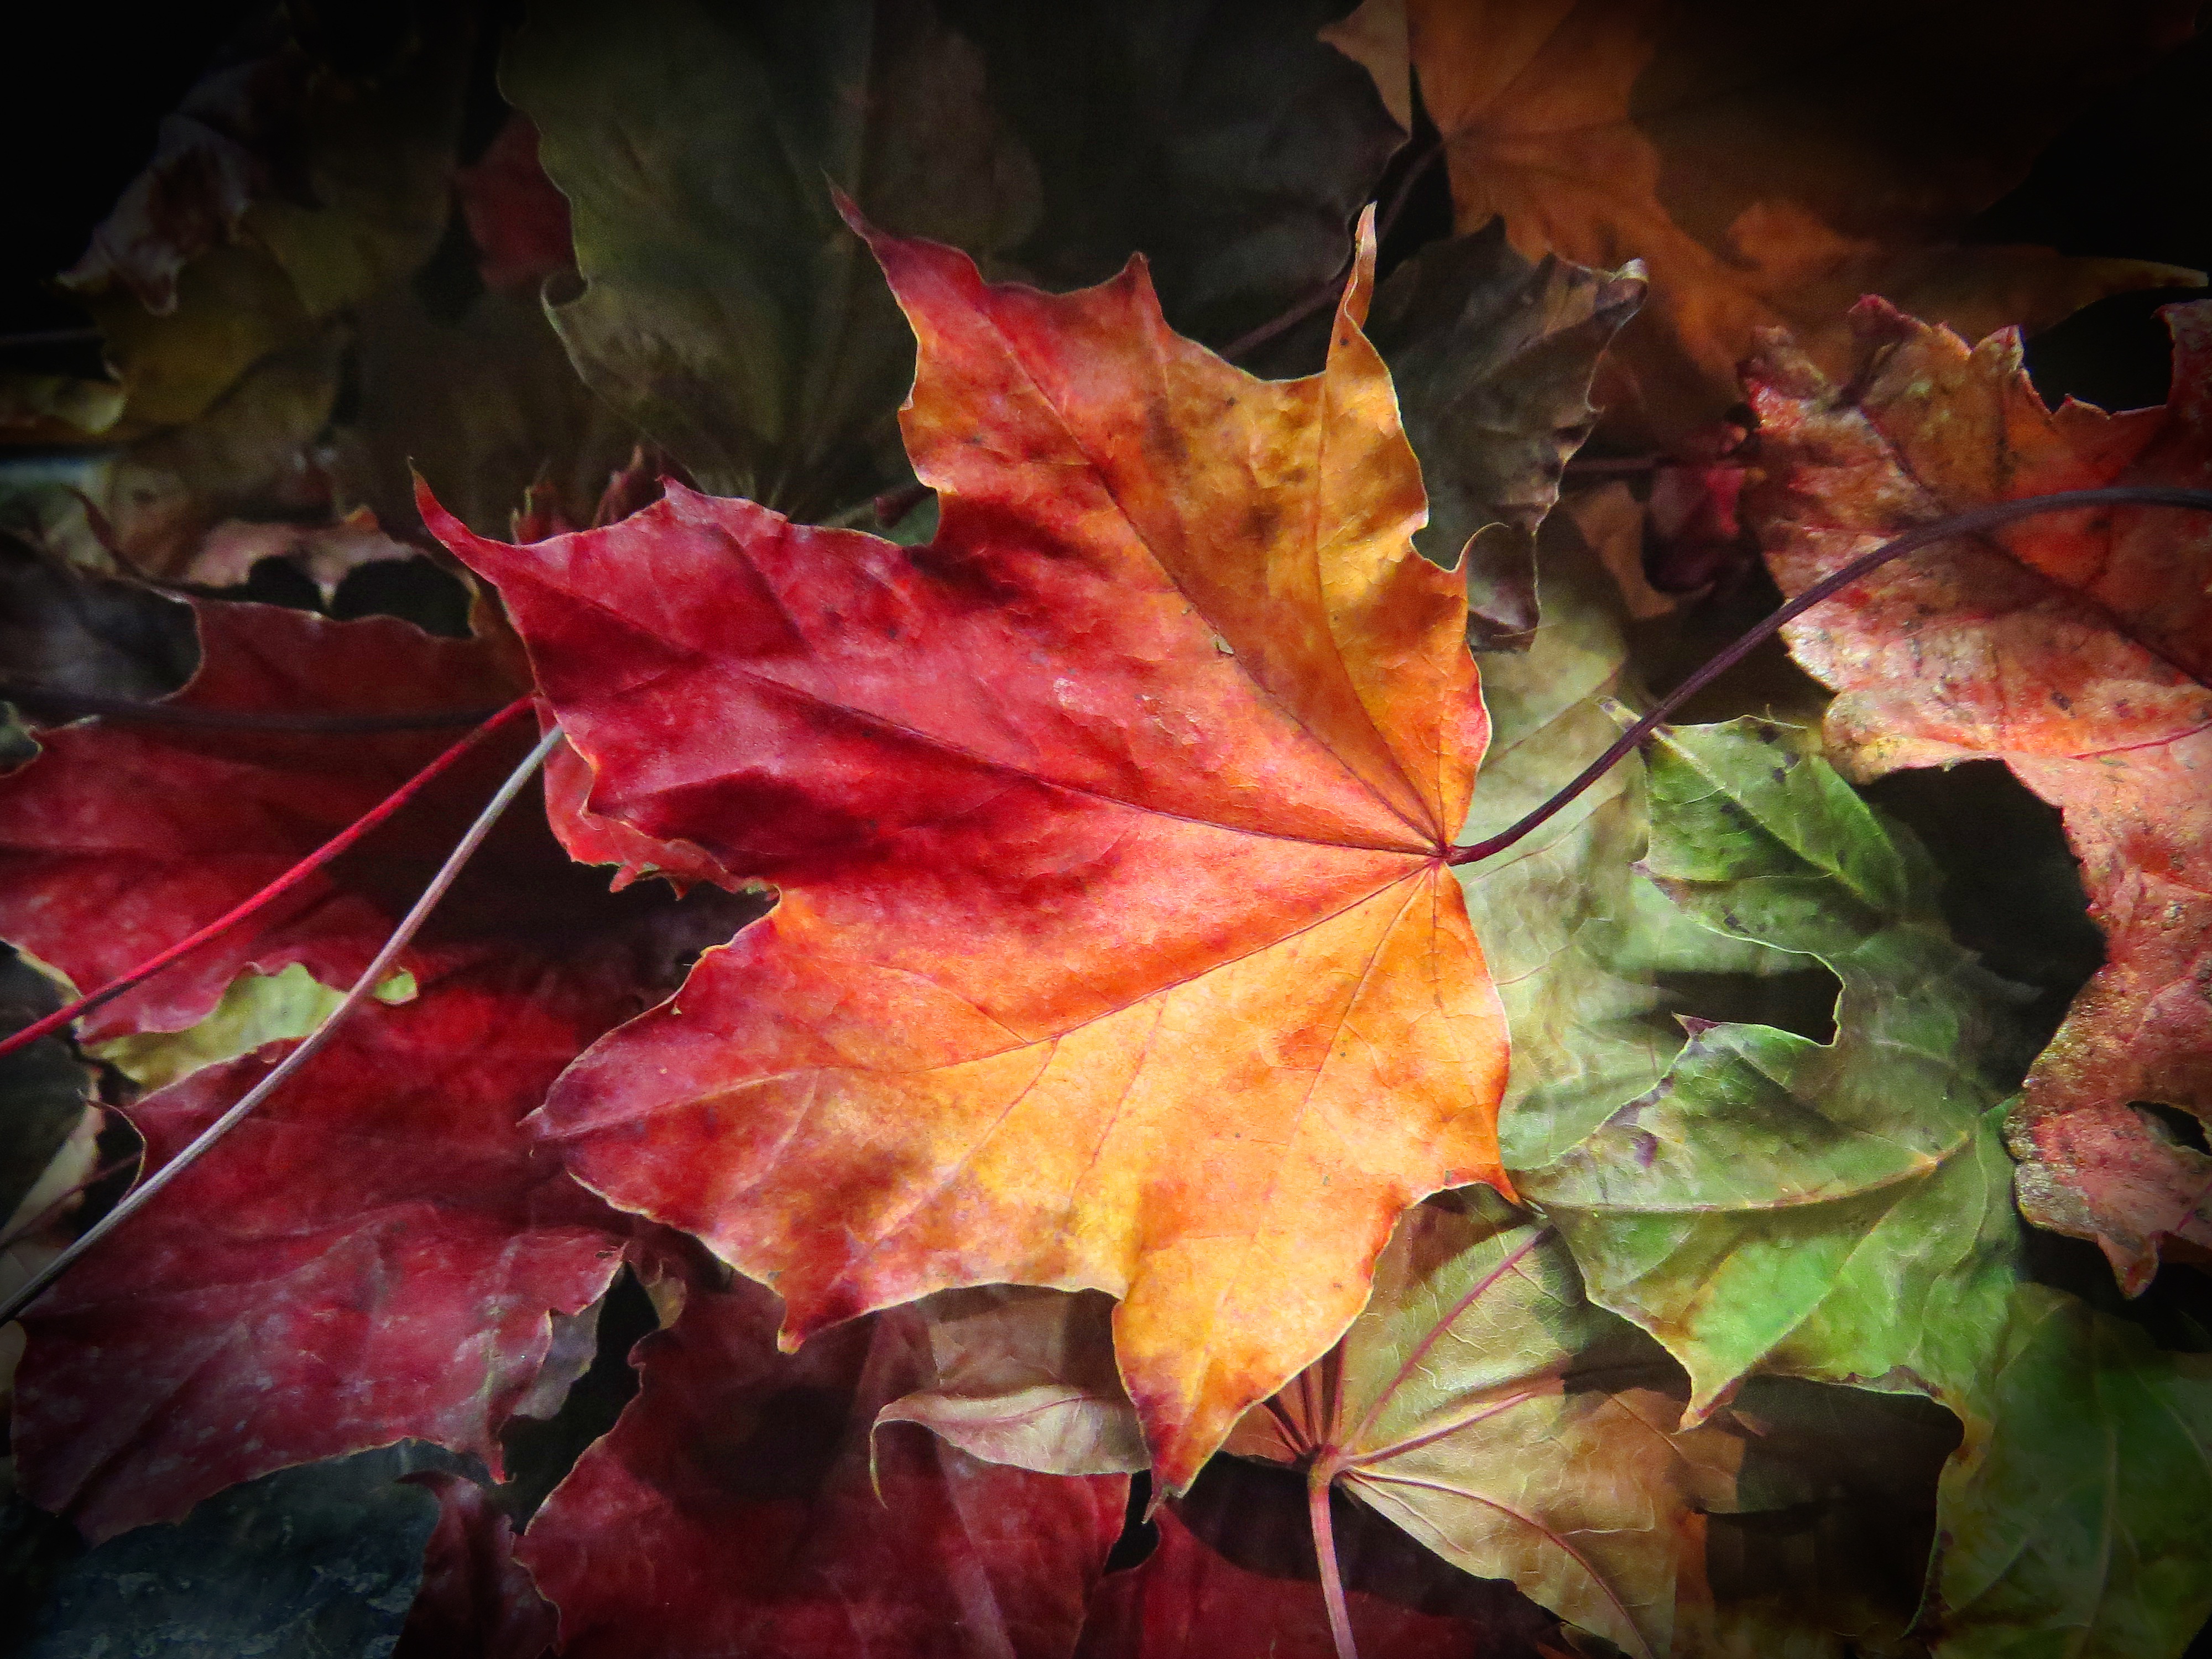
tree, nature, plant, leaf, fall, flower, red, autumn, season, maple, maple tree, maple leaf, leaves, colors, seasonal, canadian, maple leaves, flowering plant, woody plant, land plant